Holden Special

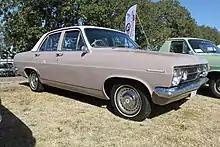
Holden HR Special

The HR was introduced in 1966, featuring a revised grille, a reworked roofline and larger rear window (on the sedans), revised rear lights (on sedans and wagons) and changes to almost all exterior body panels. Other changes included revised ball joint front suspension, widened track, improved interior trim and woodgrain interior finish for the Premier models. Six months after the launch of the HR, all models were given a safety upgrade with the addition of front safety belts, windscreen washers, reversing lights, padded sun visors and a shatterproof interior rearview mirror.